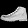
Label: Ankle boot